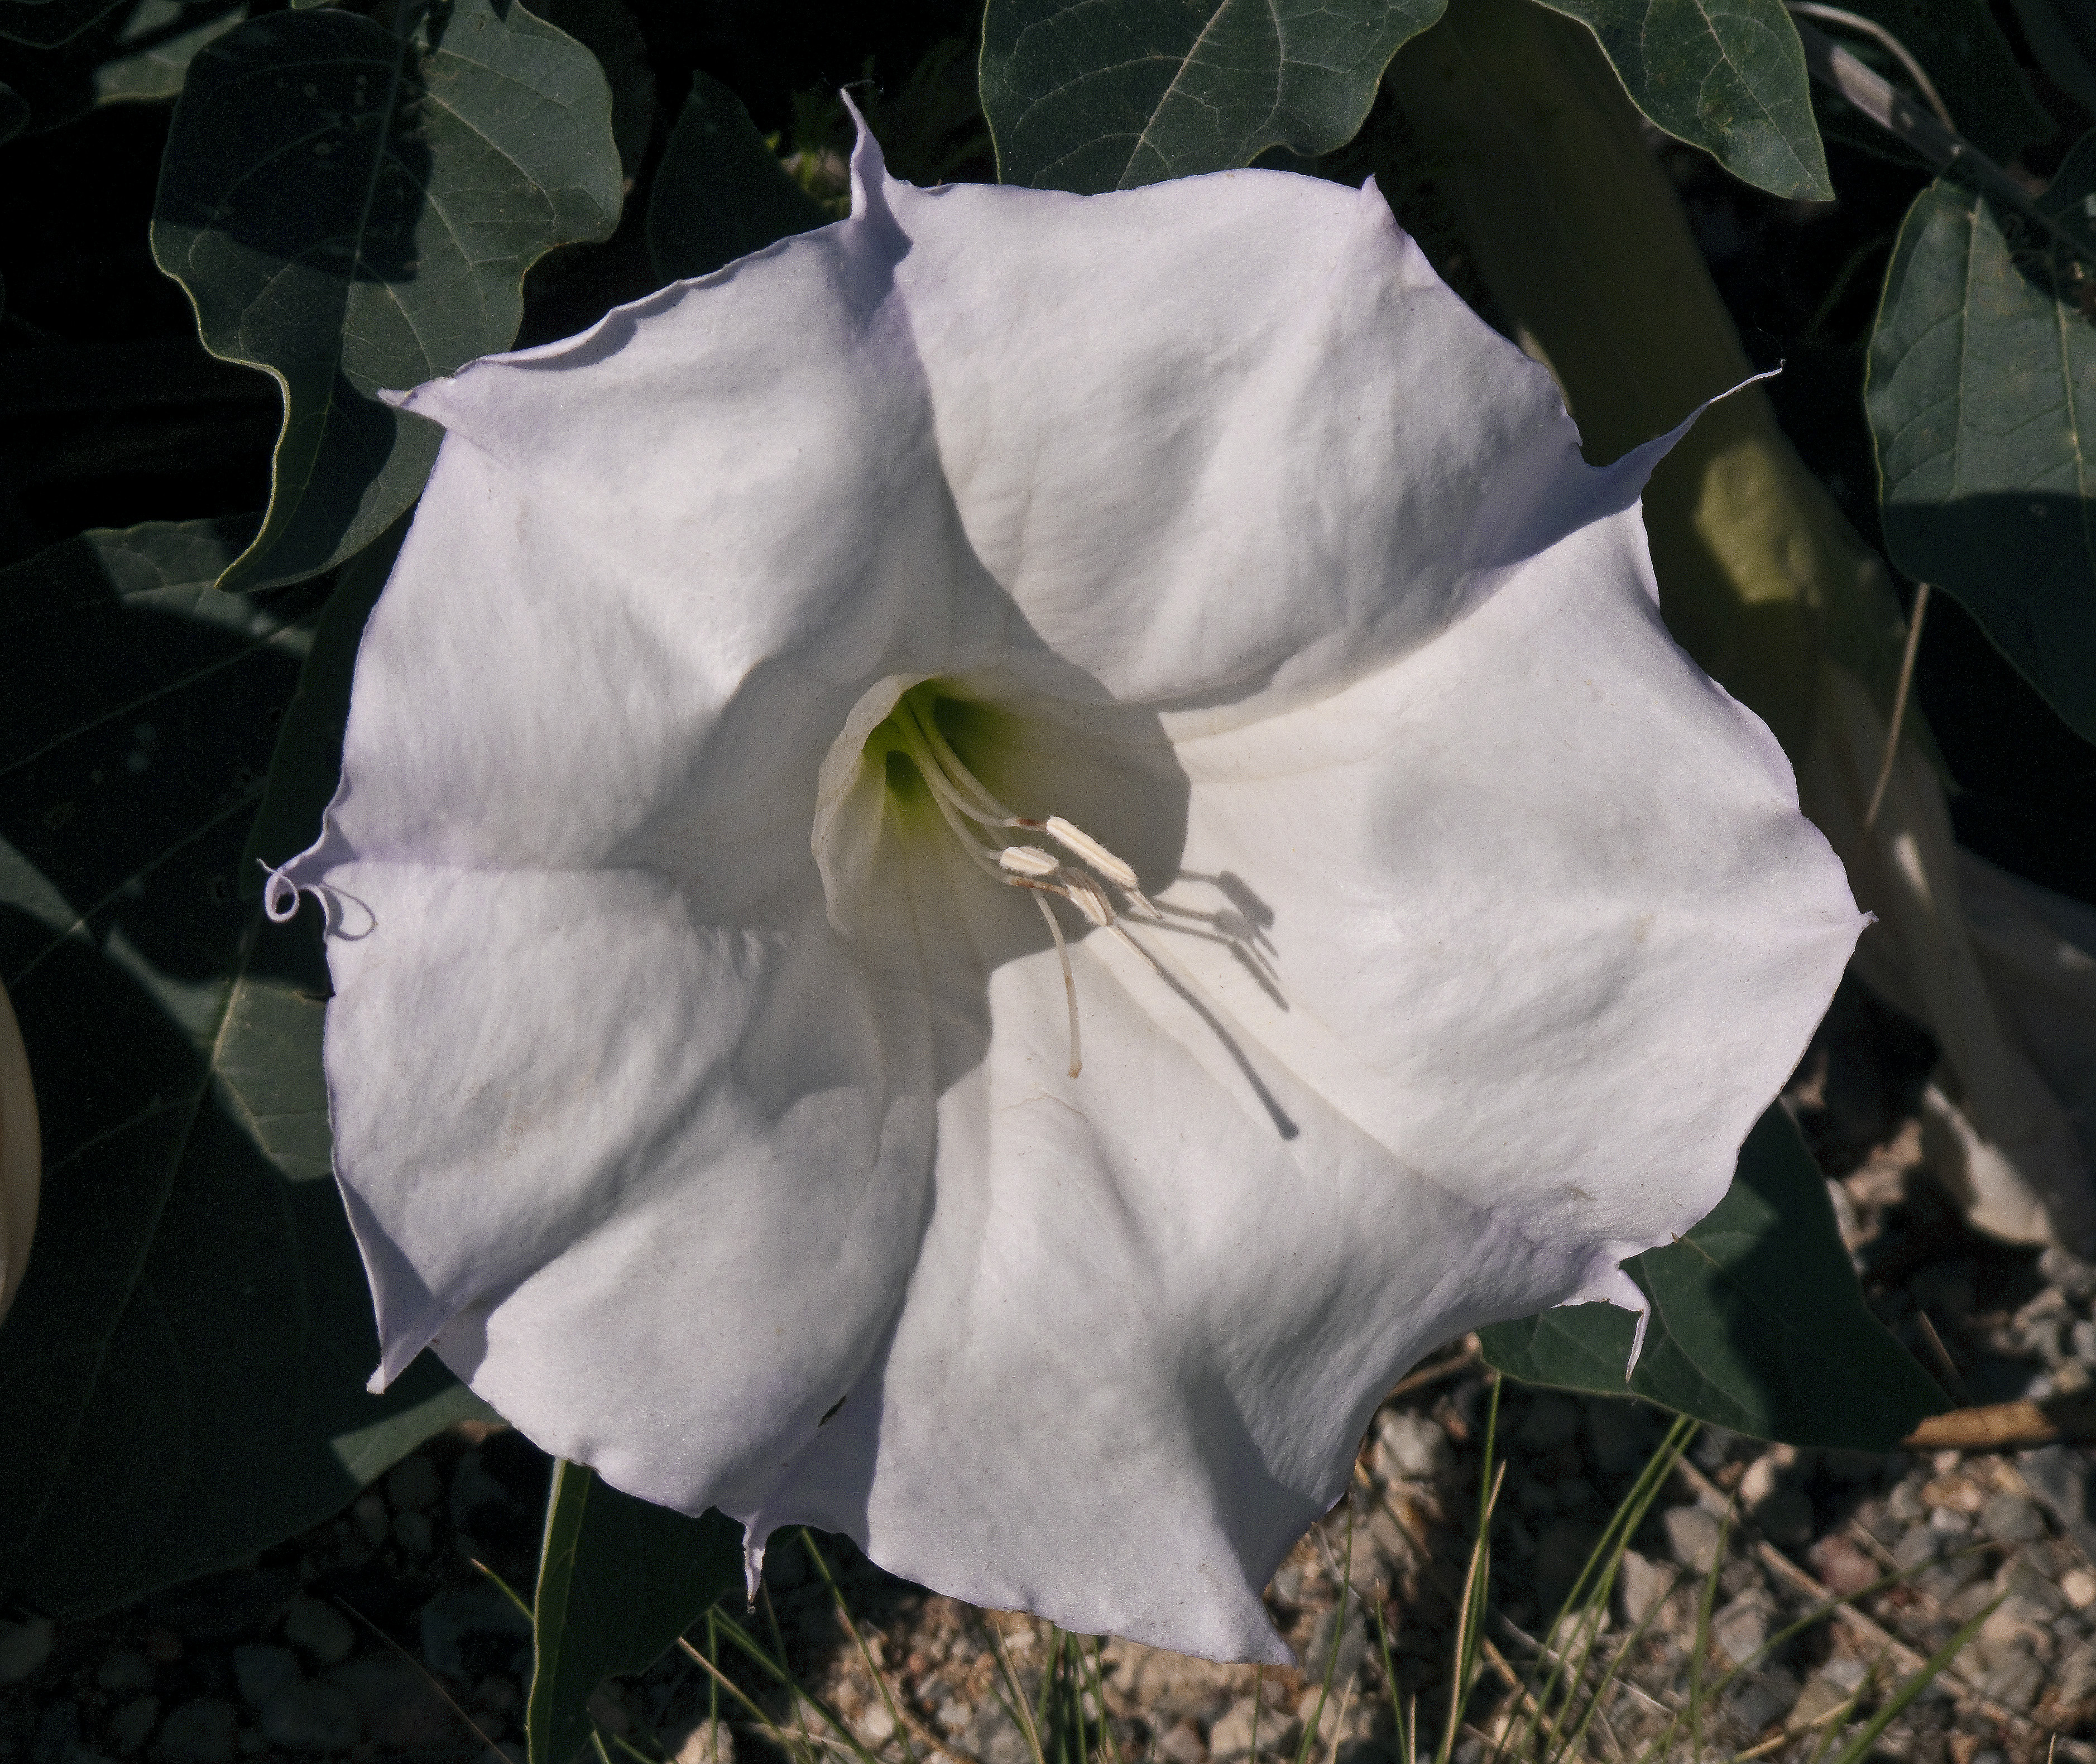
blossom, plant, white, leaf, flower, petal, botany, flora, shrub, trumpet, moonflower, flowering plant, land plant